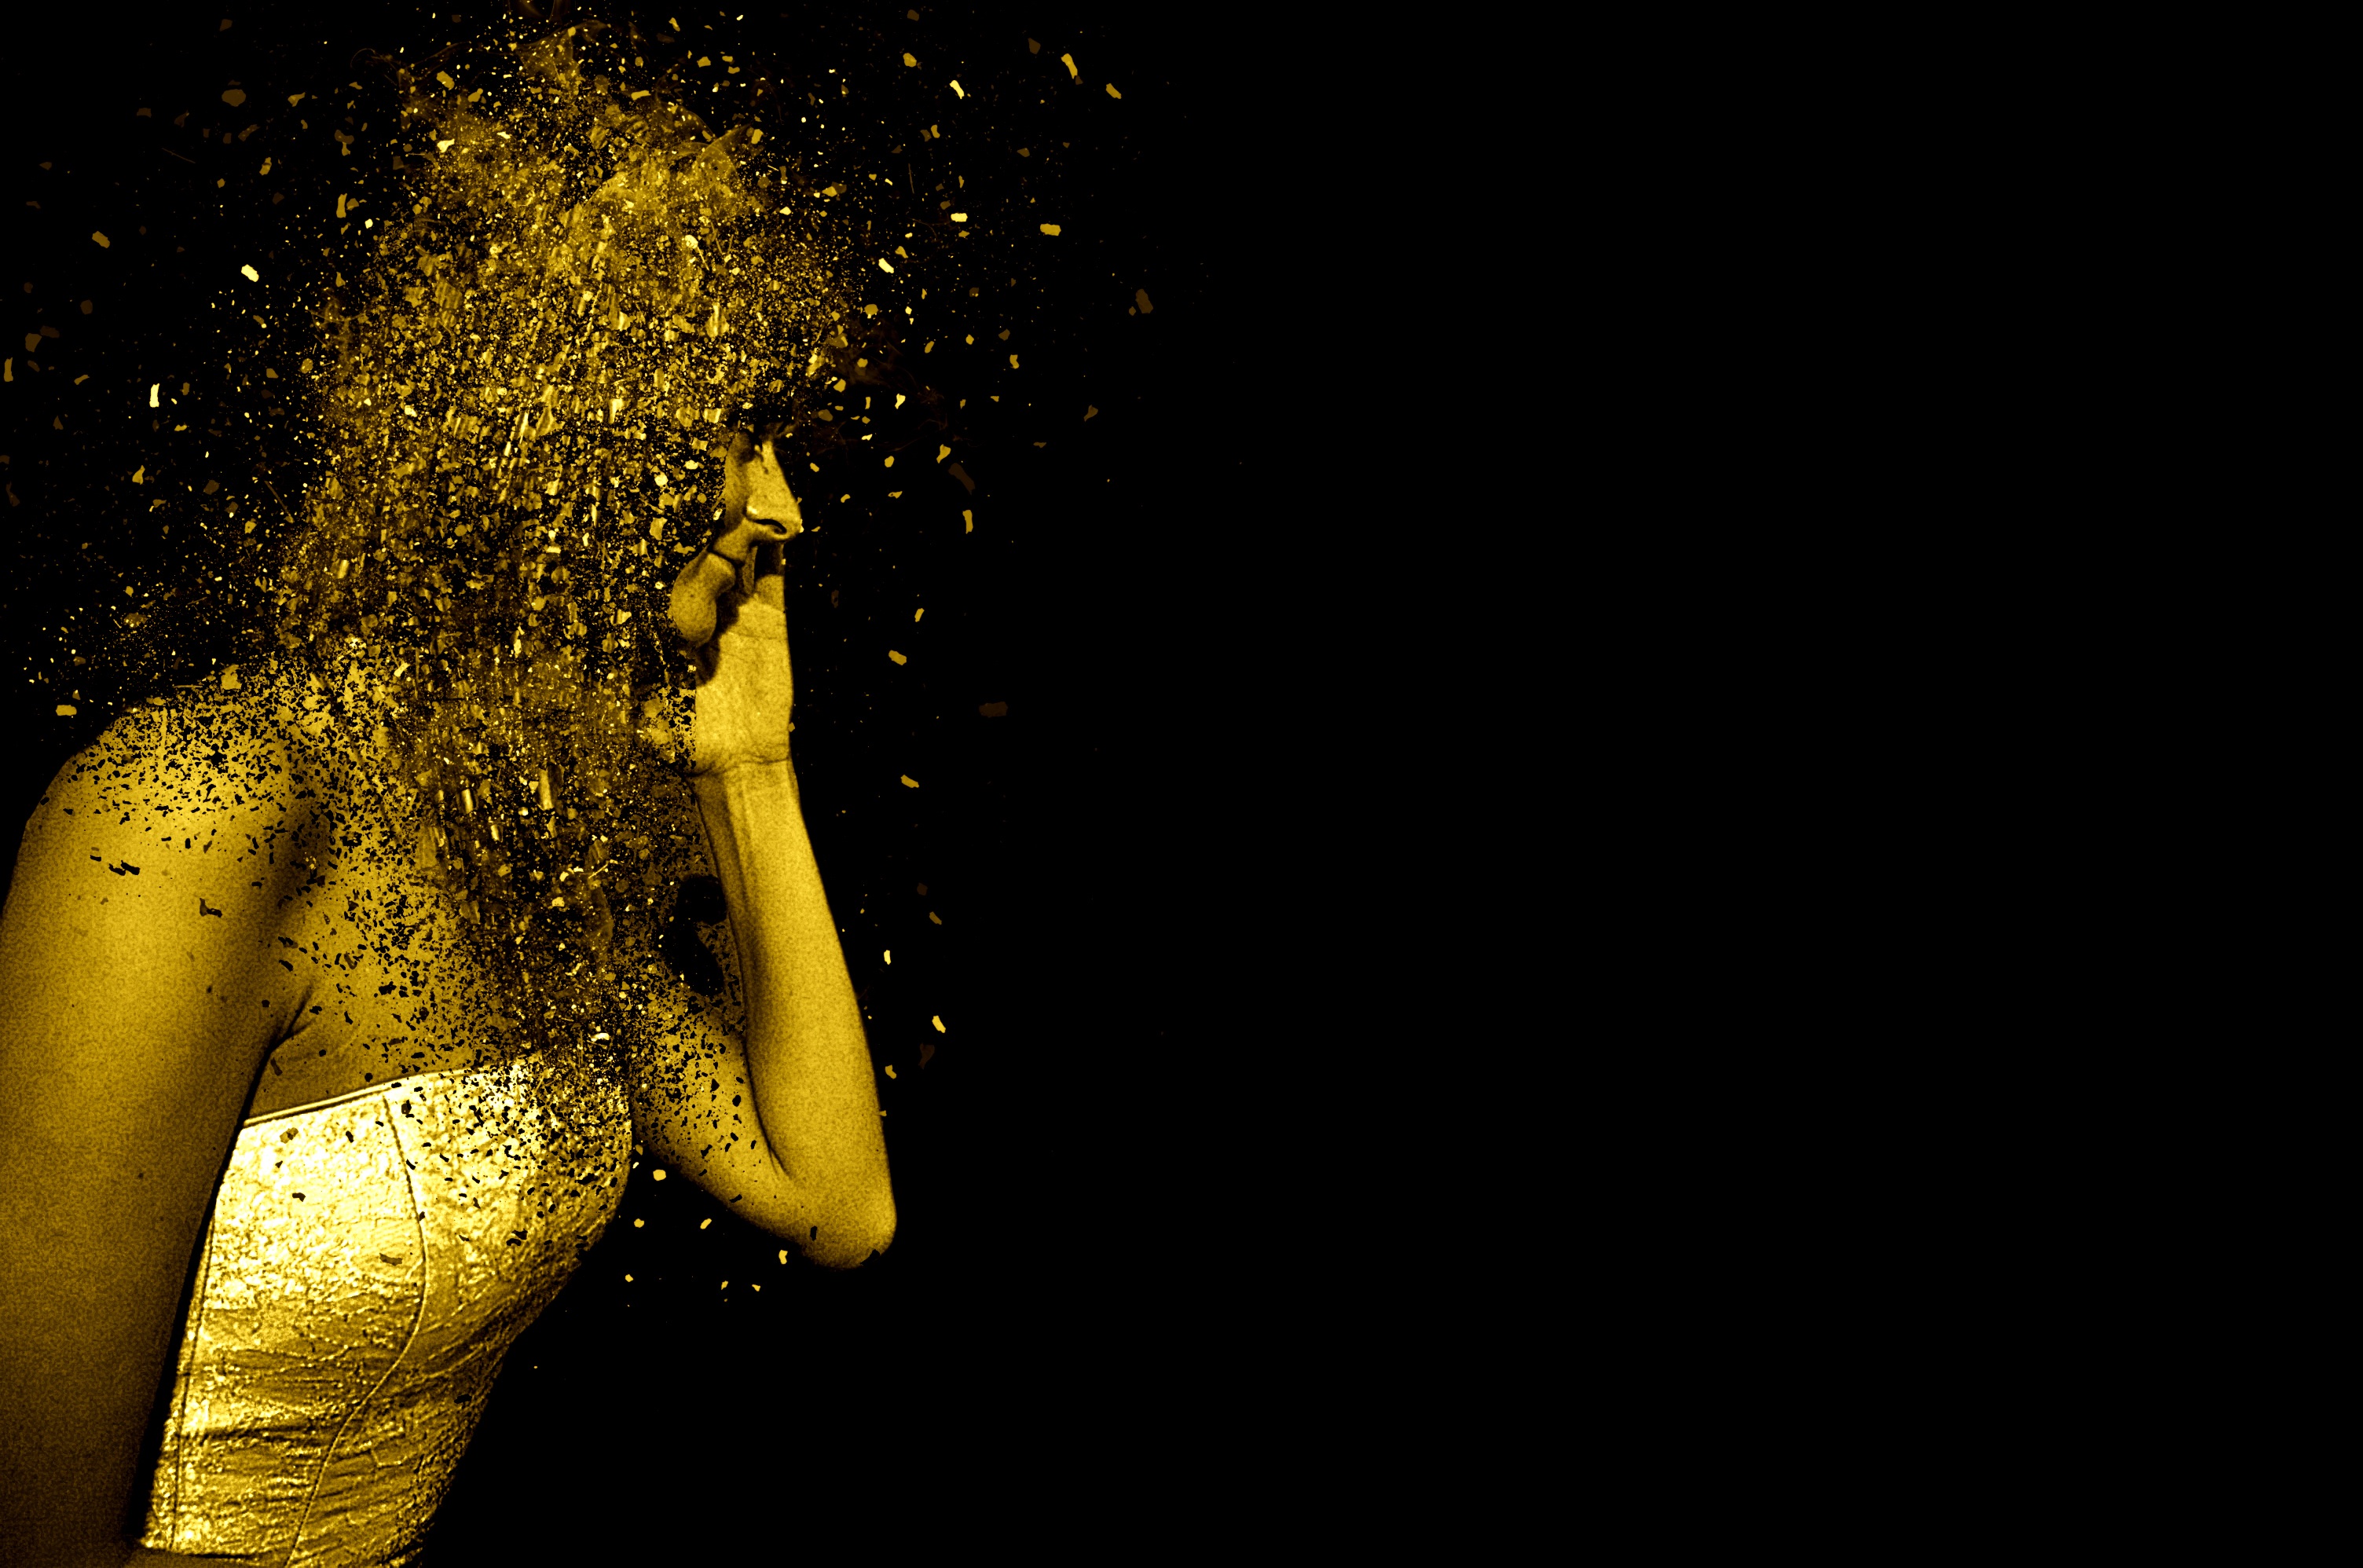
woman, night, female, portrait, model, darkness, yellow, thoughtful, smile, cheerful, face, art, beauty, beautiful, amazed, pretty, midnight, joy of life, still life photography, stock photography, computer wallpaper